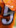
Number: 5